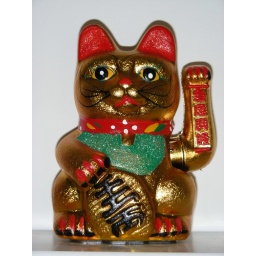
A golden cat I bought in Chueca in Madrid